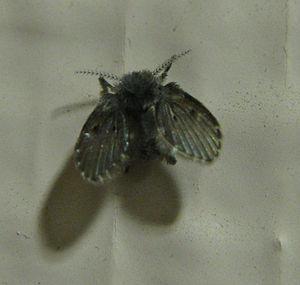
Psychoda alternata, dans un immeuble à Paris.